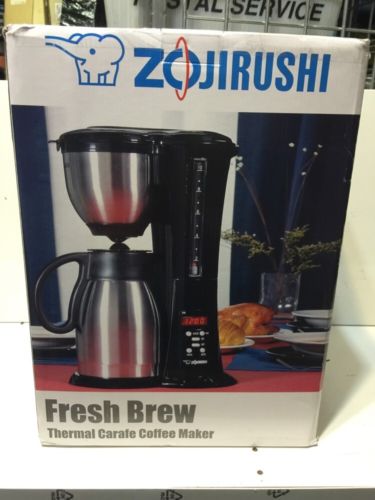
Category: coffee maker